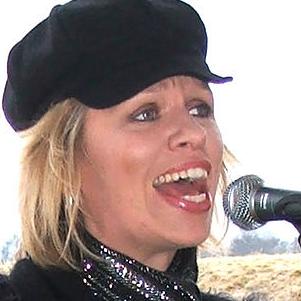
Age: 35